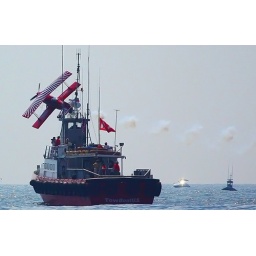
he was literally 2 feet over the water and i was waiting for the people on the boat to jump off!!!